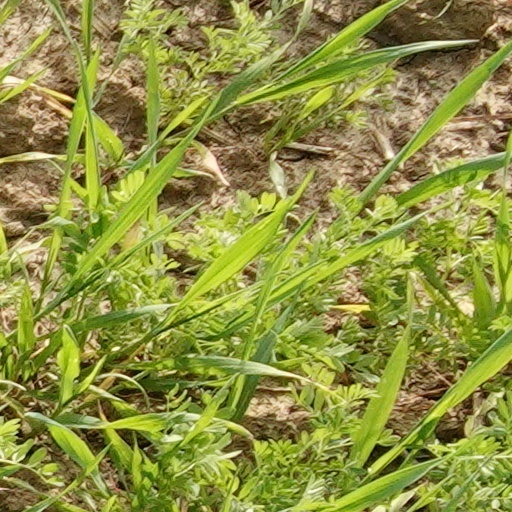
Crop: wheat